Answer in natural language. Which point is closer to the camera taking this photo, point A  or point B? Choose between the following options: B or A
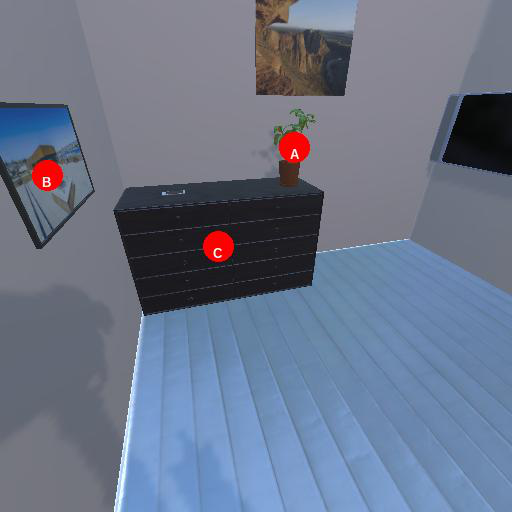
<answer>B</answer>